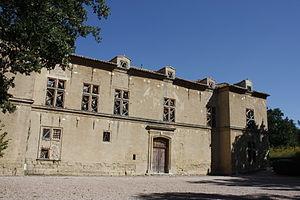
Façade principale du château du Grand-Saint-Jean sur le plateau de Puyricard, près d'Aix-en-Provence This building is indexed in the Base Mérimée, a database of architectural heritage maintained by the French Ministry of Culture,
Le domaine du Grand-Saint-Jean est un domaine situé sur le plateau de Puyricard, commune d'Aix-en-Provence. Il comprend notamment un château, une chapelle et une bergerie. Sa construction a débuté au début du XIᵉ siècle. Il appartient aujourd'hui à la commune d'Aix-en-Provence.